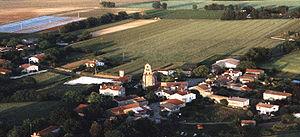
Lannes est une commune du Sud-Ouest de la France, située dans le département de Lot-et-Garonne.